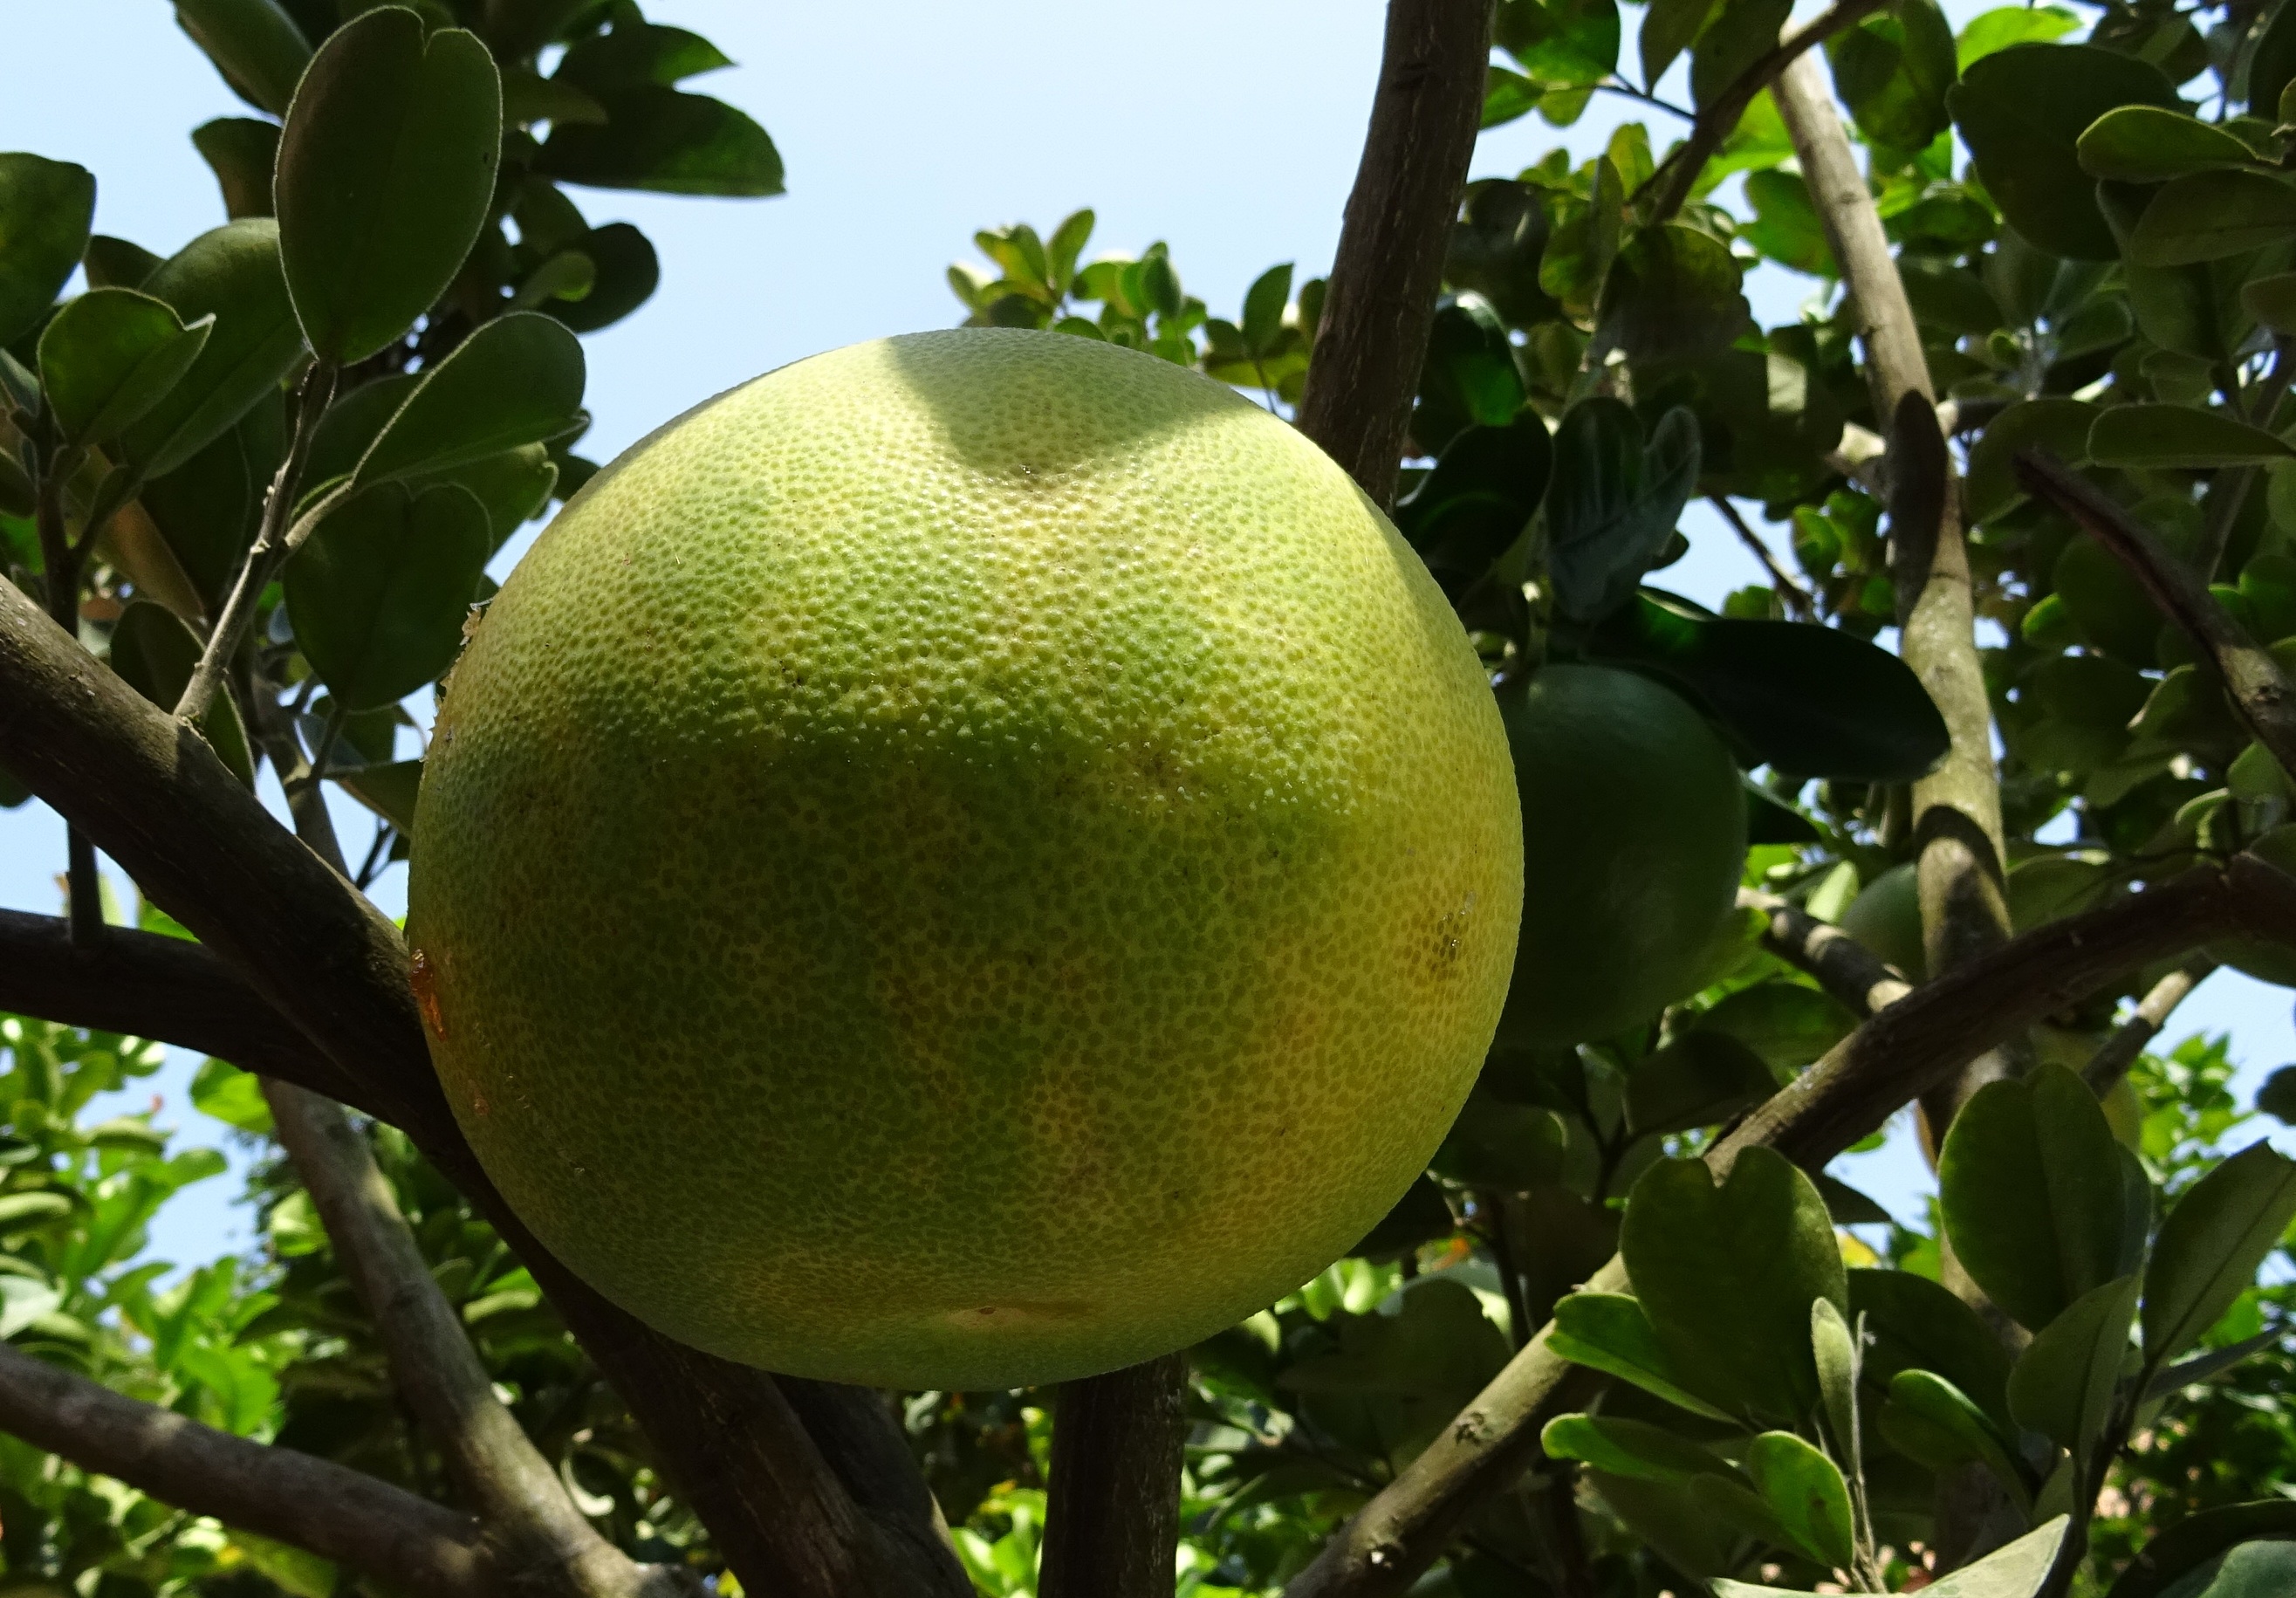
tree, plant, fruit, ripe, food, green, produce, yellow, dharwad, flora, grapefruit, hybrid, india, citron, citrus, sour, subtropical, flowering plant, bitter orange, land plant, sweet lemon, yuzu, citrus paradisi, semi sweet